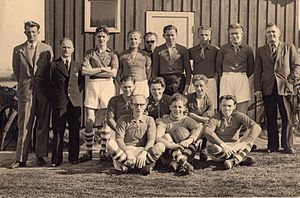
Boldklubben Cimbria
Førsteholdet 1949-1950
Foto af Boldklubben Cimbrias førstehold årgang 1949-1950 Bagest fra
Boldklubben Cimbria er en tidligere dansk fodboldklub fra Aalborg.